108th Motor Rifle Division

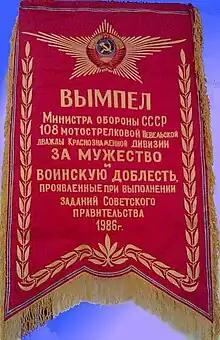
108th Motor Rifle Division badge

The 108th Nevelskaya Motor Rifle Division, abbreviated as the "108th MRD," was a unit of the Soviet Ground Forces and the Armed Forces of Uzbekistan. It was the successor to the 360th Rifle Division. The division was created in August 1941 by the State Defense Committee and the Volga Military District Commander, Vasily Gerasimenko, in the Volga Military District. The 360th compiled a distinguished record of service during the Great Patriotic War on the northern sector of the Soviet-German front, including the award of a battle honor and the Order of the Red Banner.